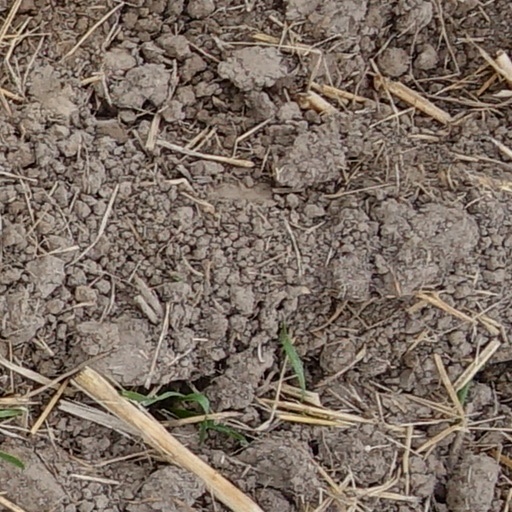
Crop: wheat